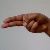
The image shows a hand gesture representing the letter 'H' in Indian Sign Language.